Schwendt

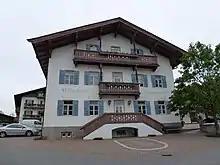

Schwendt is a municipality in the Kitzbühel district in the Austrian state of Tyrol located 17 km north of Kitzbühel and 6 km below Kössen.